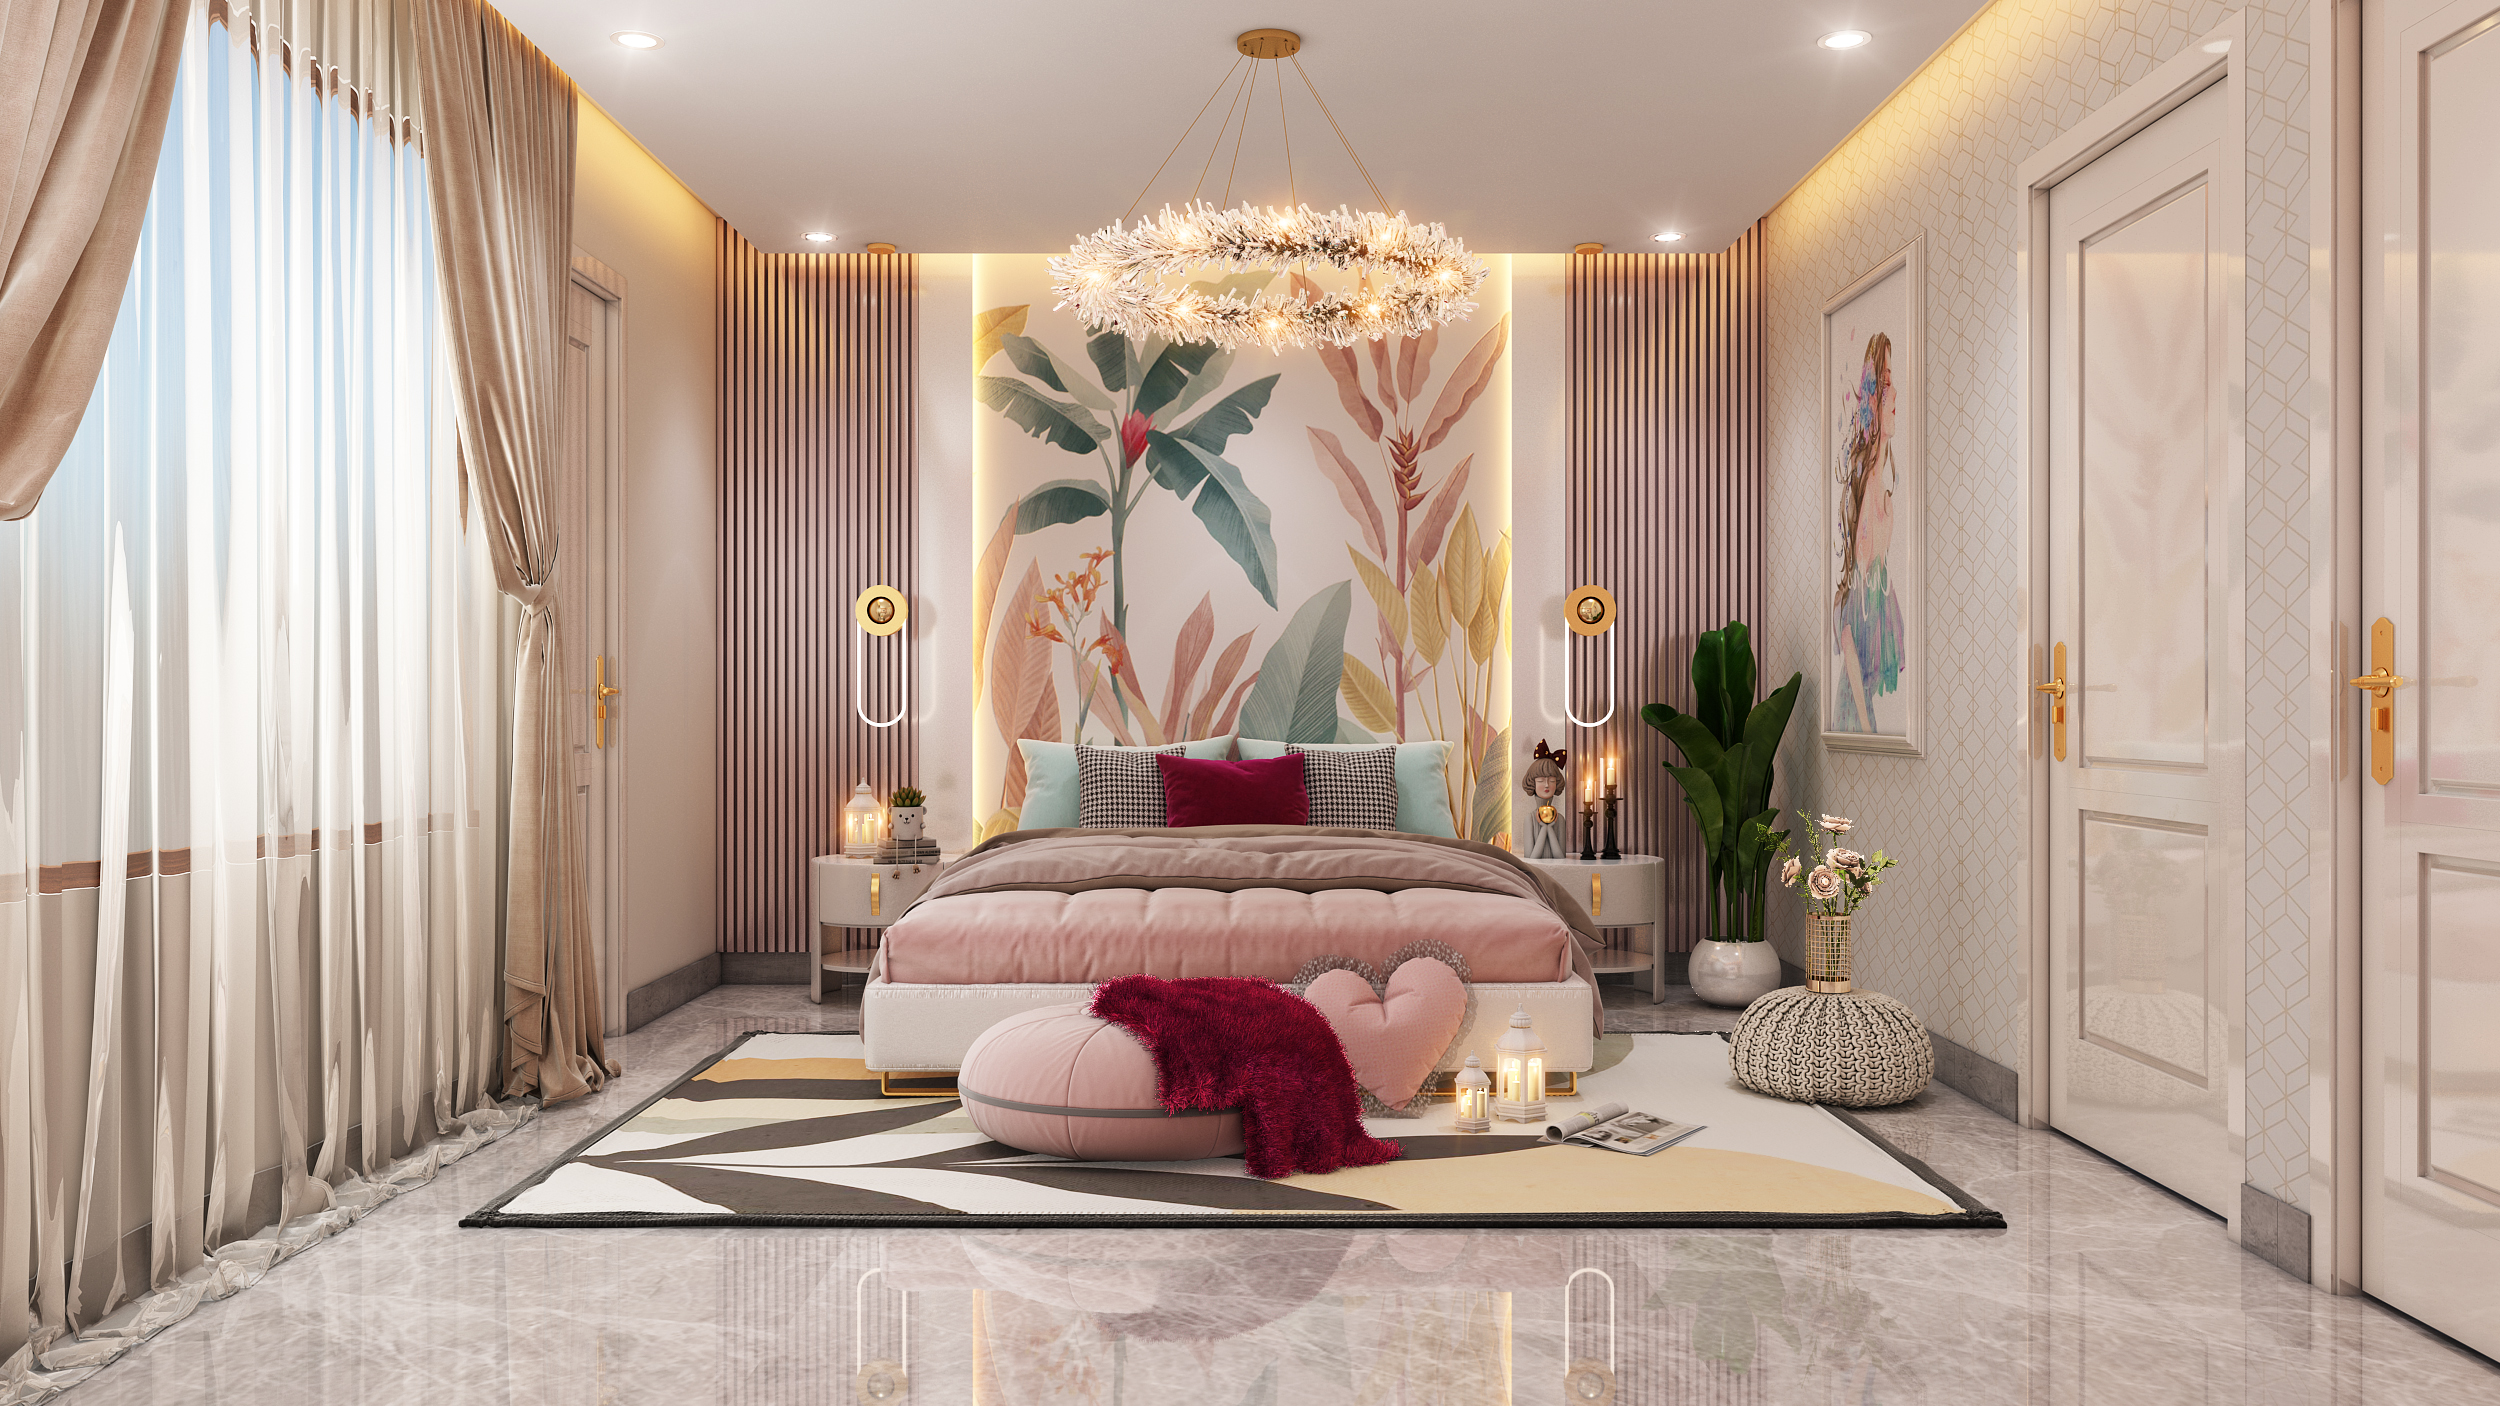
interiordesign, furniture, building, decoration, comfort, wood, textile, interior design, plant, flooring, lighting, floor, house, living room, door, picture frame, shade, hardwood, ceiling, laminate flooring, lamp, real estate, ornament, bed frame, linens, window treatment, bedroom, wood flooring, pillow, wallpaper, bedding, hall, room, molding, plaster, chandelier, light fixture, window covering, apartment, bed, studio couch, curtain, home, bed sheet, mattress pad, carpet, houseplant, peach, mattress, couch, tile, throw pillow, pattern, boutique hotel, daylighting, estate